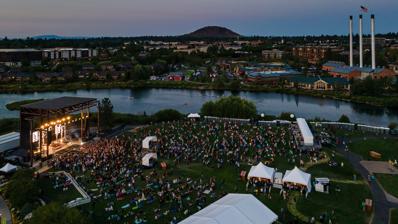
Building: Hayden Homes Amphitheater
Country: United States of America
Year built: 2001
Hayden Homes Amphitheater The amphitheater in 2021 Address 344 SW Shevlin-Hixon Dr Bend , OR 97702 Location Bend, Oregon Coordinates 44°02′49″N 121°19′05″W / 44.047°N 121.318°W / 44.047; -121.318 Capacity 8,000 Opened 2002 Website https://bendconcerts.com/ The Hayden Homes Amphitheater is an outdoor amphitheater  built in the historic Old Mill District in Bend, Oregon . The amphitheater's name-in-title sponsor is Hayden Homes, a Central Oregon home builder. The venue was formerly named the Les Schwab Amphitheater , after a Central Oregon businessman . Opened in 2002, the venue accommodates approximately 8,000 people for concerts and other events in a casual outdoor setting. On the west bank of the Deschutes River , it sits at an elevation of 3,600 feet (1,100 metres) above sea level . Overview The venue was built in 2001 and opened the next year as the Les Schwab Amphitheater, after the Central Oregon businessman who founded the tire retail chain also carrying his name. Artists that have performed at the amphitheater include Coldplay , Willie Nelson , the Beach Boys , the Pixies , Crosby, Stills & Nash , Jack Johnson , Fiona Apple , ZZ Top , Paul Simon , AFI , The Flaming Lips , Wilco , Beck , Bob Dylan , The Shins , Tenacious D , Ringo Starr , the Dave Matthews Band , Phish , Portugal. The Man , John Legend , My Morning Jacket , 311 , Khruangbin , the Chicks , Norah Jones , Indigo Girls , Tears for Fears , LCD Soundsystem , Tegan and Sara , Vampire Weekend , Primus , Spoon , St. Vincent , "Weird Al" Yankovic , and Jim Gaffigan . The venue has also hosted events such as Bend Brewfest . The venue was one of four finalists selected in the 2016 Sunset Magazine Awards in the "Best Outdoor Music Venue" category, which honors a Western theater, amphitheater or other outdoor concert site for constantly delighting music lovers. In 2020, the venue was upgraded to accommodate larger productions. It re-opened for the 2021 concert season with new seating areas and a modified design for improved viewing. In November of that year, the amphitheater was renamed the Hayden Homes Amphitheater after a Central Oregon-based home builder established in Redmond in 1989, after it had been a longtime supporter of the venue. According to developer of the Old Mill District Bill Smith, "Hayden Homes shares the same values we do. We named the venue after Les Schwab the man for 20 years, to honor his contribution to helping build the Old Mill District. Hayden Homes builds and invests in this community ... Passing the torch to Hayden Homes feels right." Economic impact A 2015 research study found that the Hayden Homes Amphitheater impacts the Central Oregon economy in the following ways: 125,000 visitors to the venue brought in an estimated 27 million dollars of revenue to the region Among the out-of-town visitors, 75 percent said they came specifically for the concert. The average length of stay for out-of-town concert attendees was 3.4 nights with 74 percent staying in Bend lodging accommodations, and the remaining 26 percent divided between surrounding communities of Redmond, Sunriver and Sisters. Total concert-related spending in the Central Oregon area was estimated to be nearly $19 million, spent on dining, shopping, lodging, recreation, groceries, gas stations, and a variety of other services. Total trip-related spending by out-of-town visitors attracted to Bend specifically to attend the concert series was $16 million. Gallery View from across the Deschutes River Beck plays with Phoenix in 2023 References